Sunday Drivers (film)

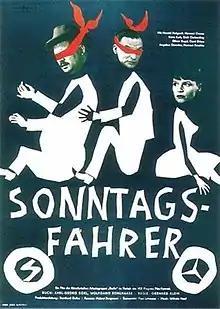
Film poster

Sonntagsfahrer (Sunday Drivers) is a 1963 East German comedy drama film directed by Gerhard Klein for the DEFA studio. The screenplay for the film was written by Wolfgang Kohlhaase and Georg Edel, and is about six disgruntled citizens of Leipzig who try to leave East Germany for West Berlin. It premiered on August 30, 1963, in Berlin.